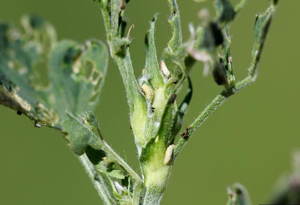
Pousse de luzerne attaquée par des larves du phytonome de la luzerne, Hypera postica
Le phytonome de la luzerne est une espèce d'insectes coléoptères de la famille des Curculionidae, originaire d'Europe.